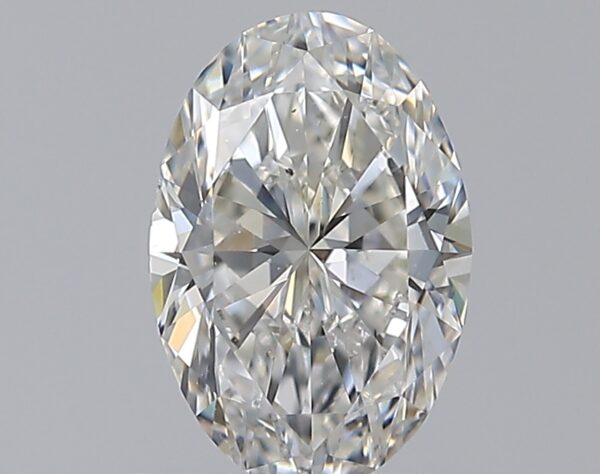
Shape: oval
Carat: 0.8
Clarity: VS2
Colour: H
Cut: EX
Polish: EX
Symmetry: VG
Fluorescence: M
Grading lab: GIA
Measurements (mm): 7.45 x 5 x 3.17